The Quantum Rose

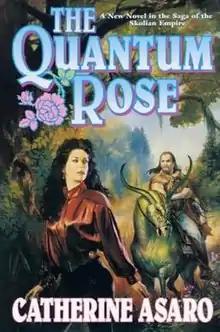
Cover of first edition (hardcover)

The Quantum Rose is a science fiction novel by Catherine Asaro which tells the story of Kamoj Argali and Skolian Prince Havyrl Valdoria. The book is situated within Asaro's Saga of the Skolian Empire series. "The Quantum Rose" won the 2001 Nebula Award for Best Novel and the 2001 Affaire de Coeur Award for Best Science Fiction. Additionally, it received the Romantic Times Reviewers choice award for best science fiction novel. The first third of the novel appeared as a three-part serialization in "Analog" magazine in the 1999 May, June, and July/August issues. In 2000, Tor Books published the novel in its entirety.